Pesa 401M

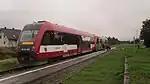
SA123-003

Pesa 401M ("SA123" series) is a control car used as a trailer for Pesa 214M railbuses of the SA106 series. This wagon was built by Pesa for the Marshal's Office of the Kuyavian–Pomeranian Voivodeship, with a total of 5 units produced.